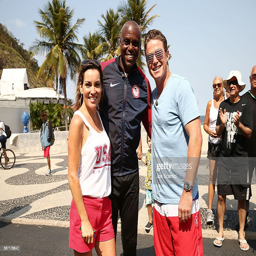
tv personality , radio broadcaster & politician pose for a photo on the finish line after a speed - walking race for ages .